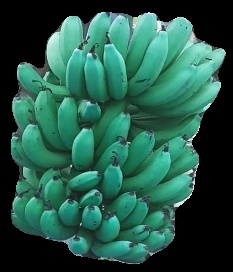
Variety: pachbale
Grade: grade3